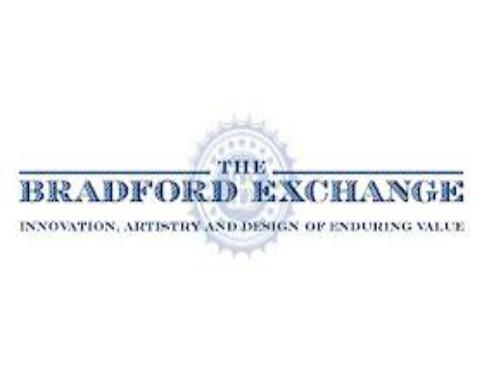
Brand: Bradford Exchange
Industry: Others